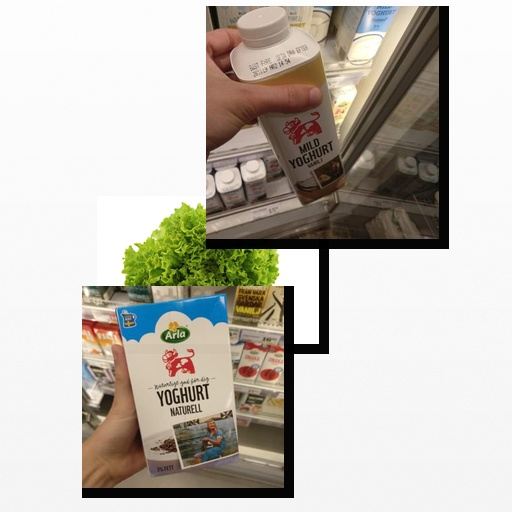
Food items: natural_yogurt, lettuce, yoghurt